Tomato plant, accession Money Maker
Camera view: horizontal (90 deg, fisheye); turntable rotation: 30 degrees
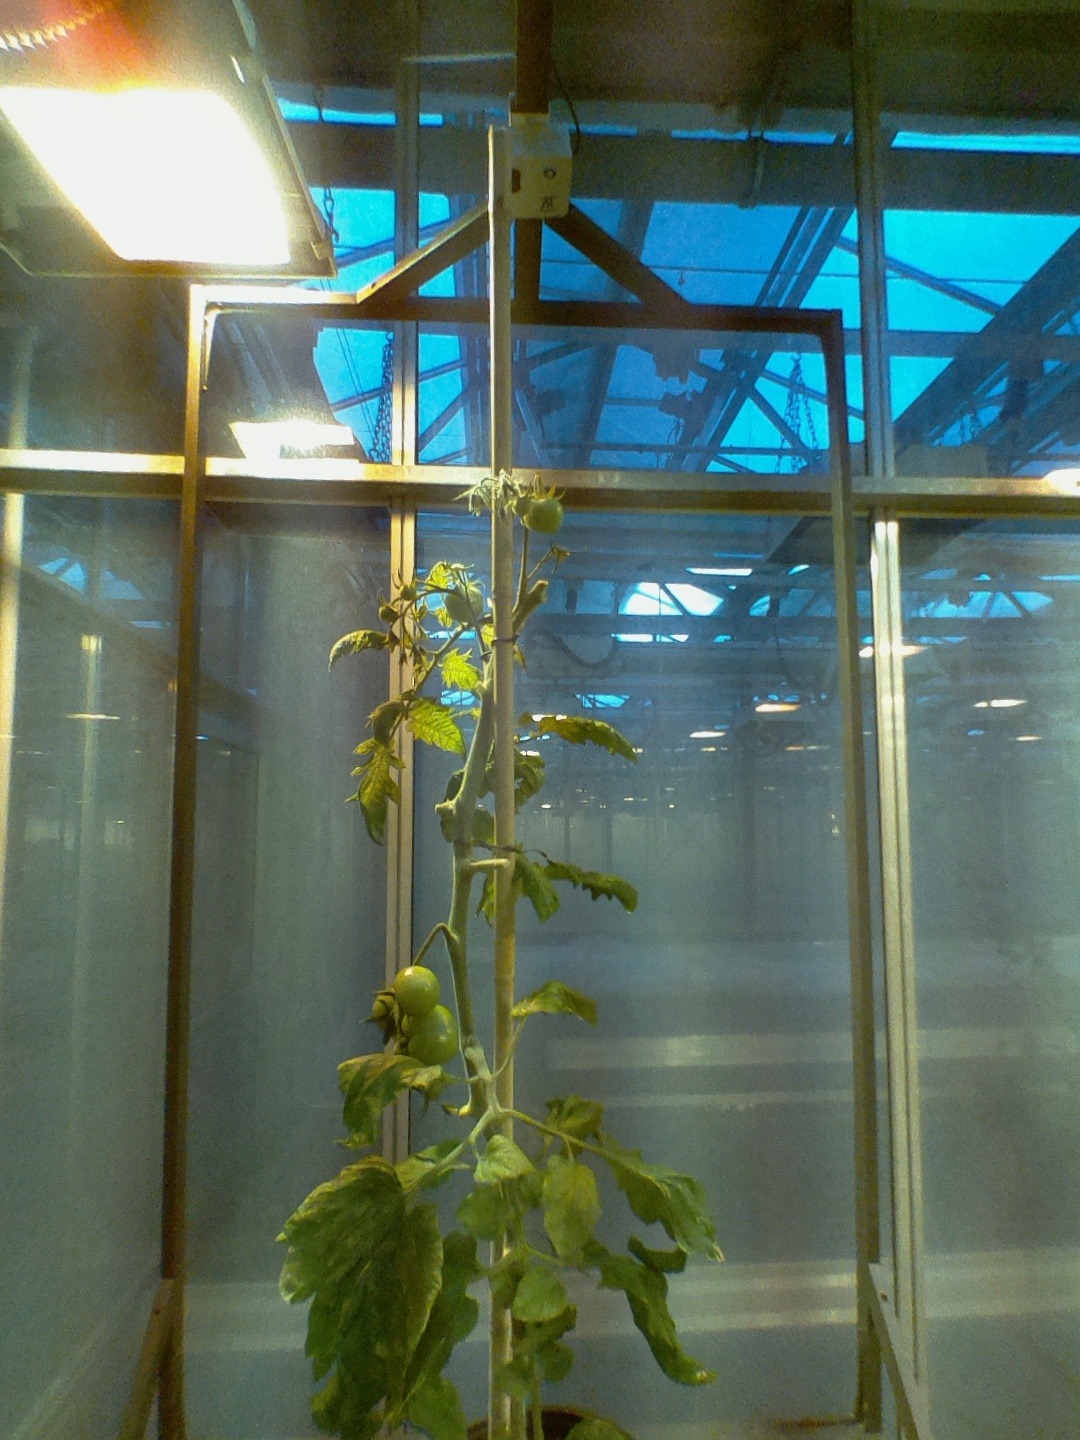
BBCH growth stage 77: 70%-80% of final fruit size